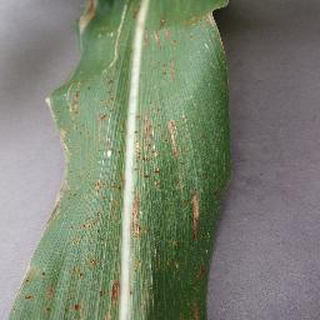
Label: corn_northern_leaf_blight